Carlos (singer)

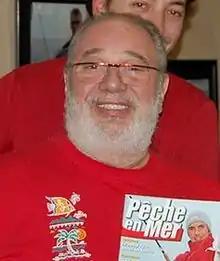
Carlos at the 2007 Paris International Sport Fishing Show. Carlos was a sport fishing addict.

Carlos (born Jean-Chrysostome Dolto; February 20, 1943 — January 17, 2008) was a French singer, entertainer and actor. He is sometimes called Jean-Christophe Doltovitch.